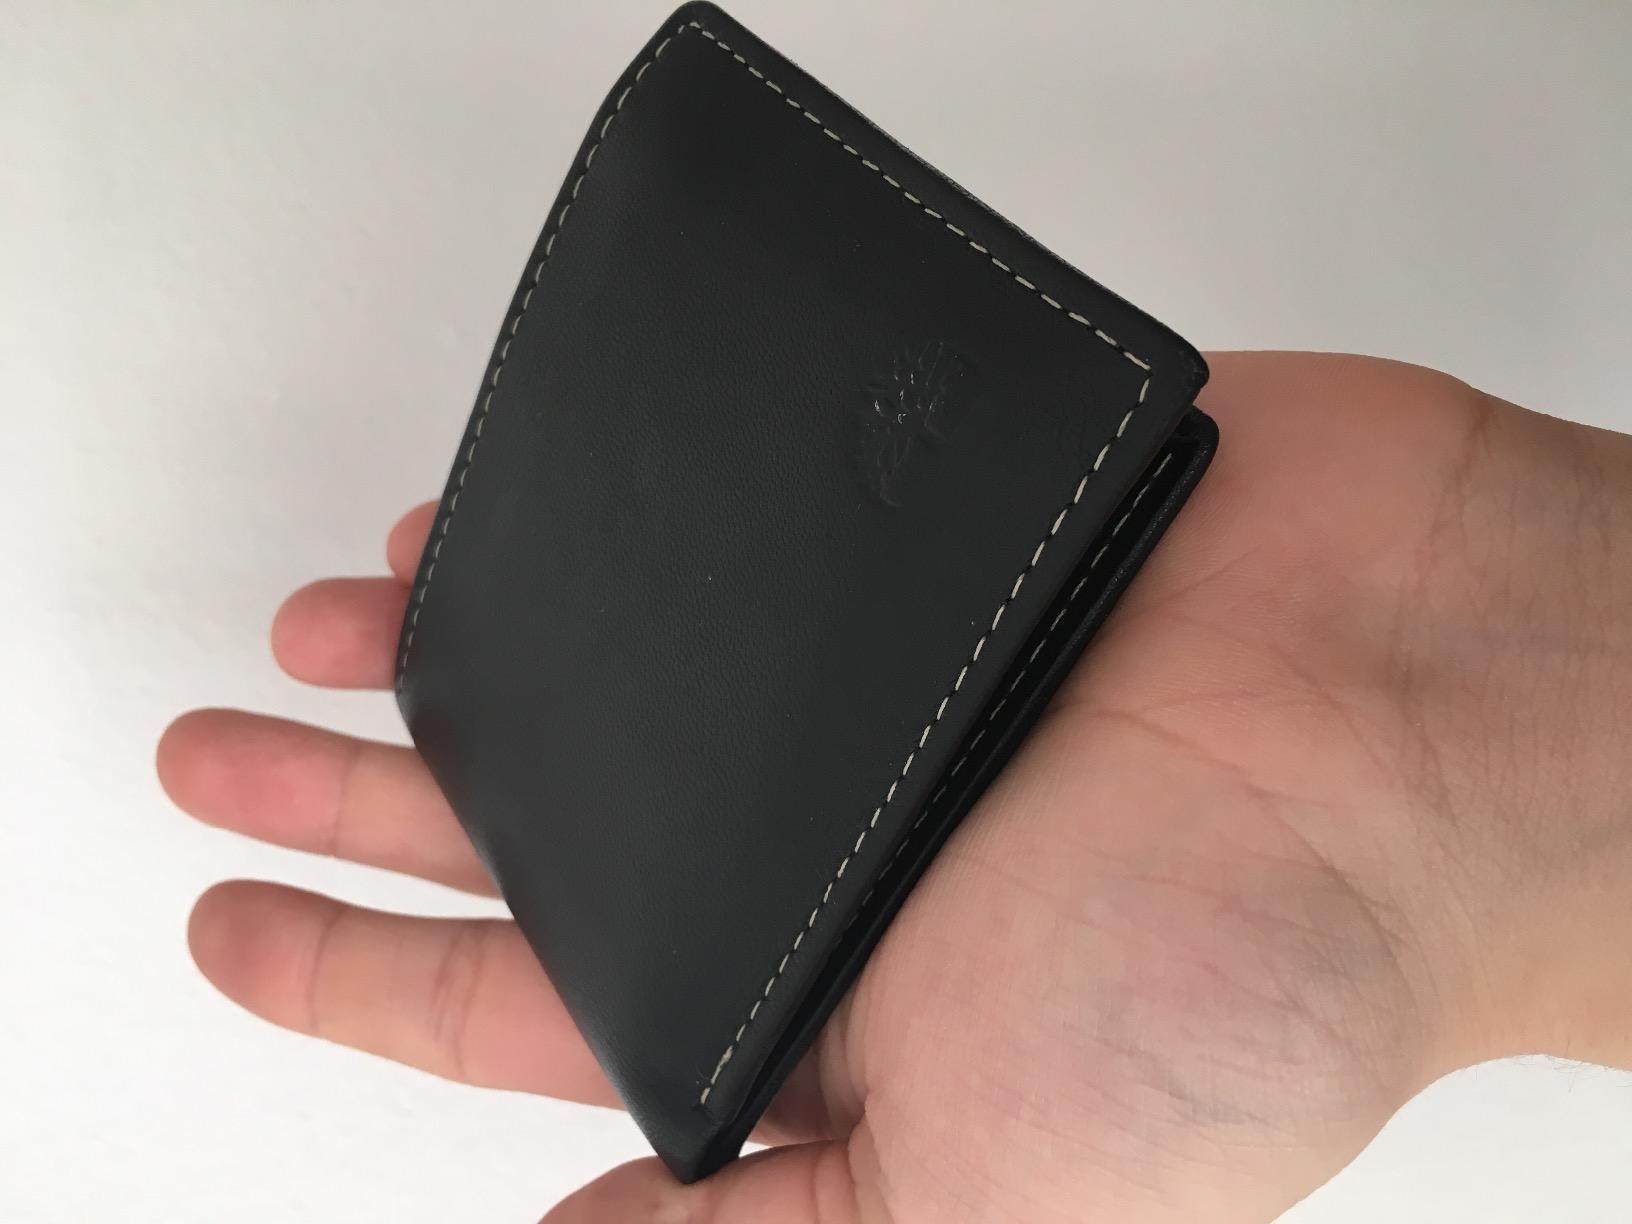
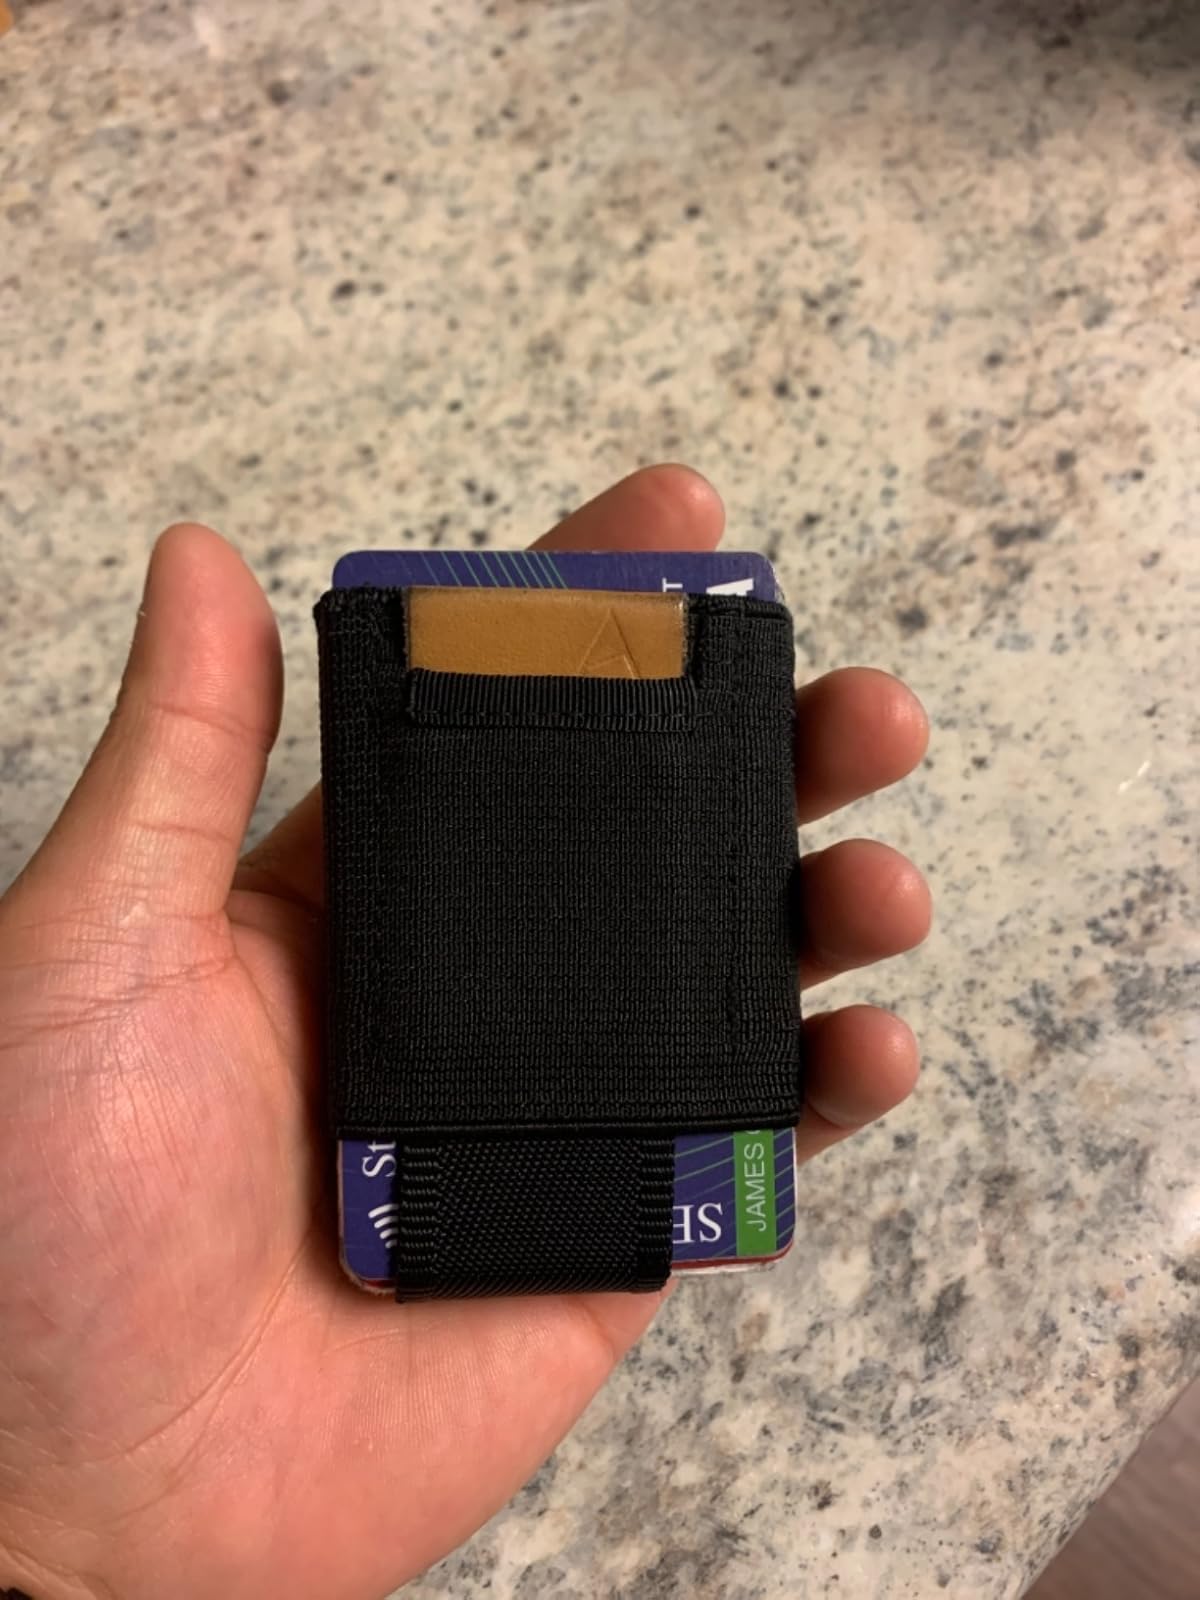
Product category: accessories_wallet
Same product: no